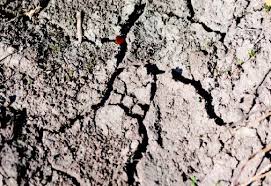
Soil type: Clay soil